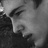
Emotion: neutral